Louisette Bertholle

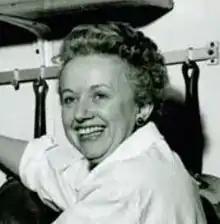

Louisette Bertholle (26 October 1905 – 26 November 1999) was a French cooking teacher and writer, best known as one of the three authors (with Julia Child and Simone Beck) of the bestselling cookbook "Mastering the Art of French Cooking".